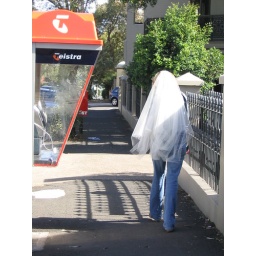
Some crazy woman walking down the street in jeans and a chapel length veil.